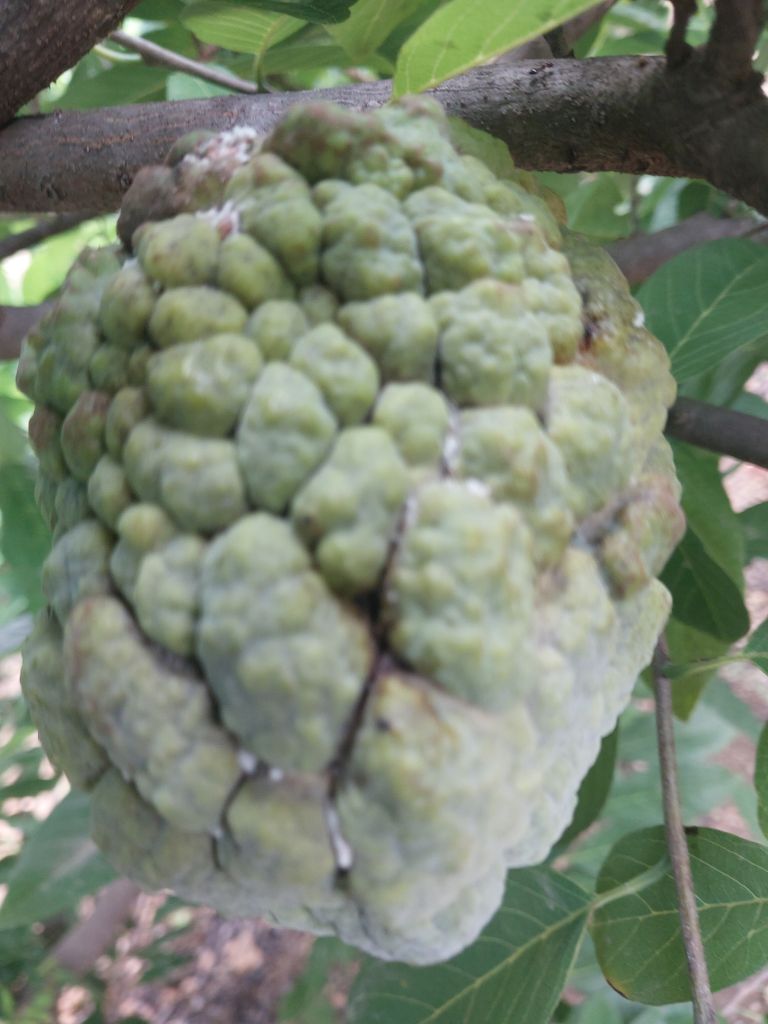
Disease label: Athracnose